WB Games Montréal

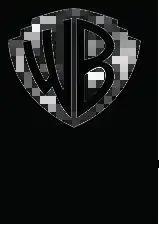
WB Games Montréal logo from its foundation in 2010 to 2020.

WB Games Montréal was founded in 2010 by Warner Bros. Interactive Entertainment (now Warner Bros. Games).